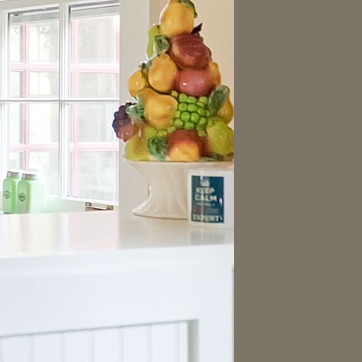
Material: ceramic